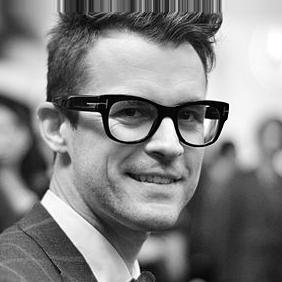
Age: 33